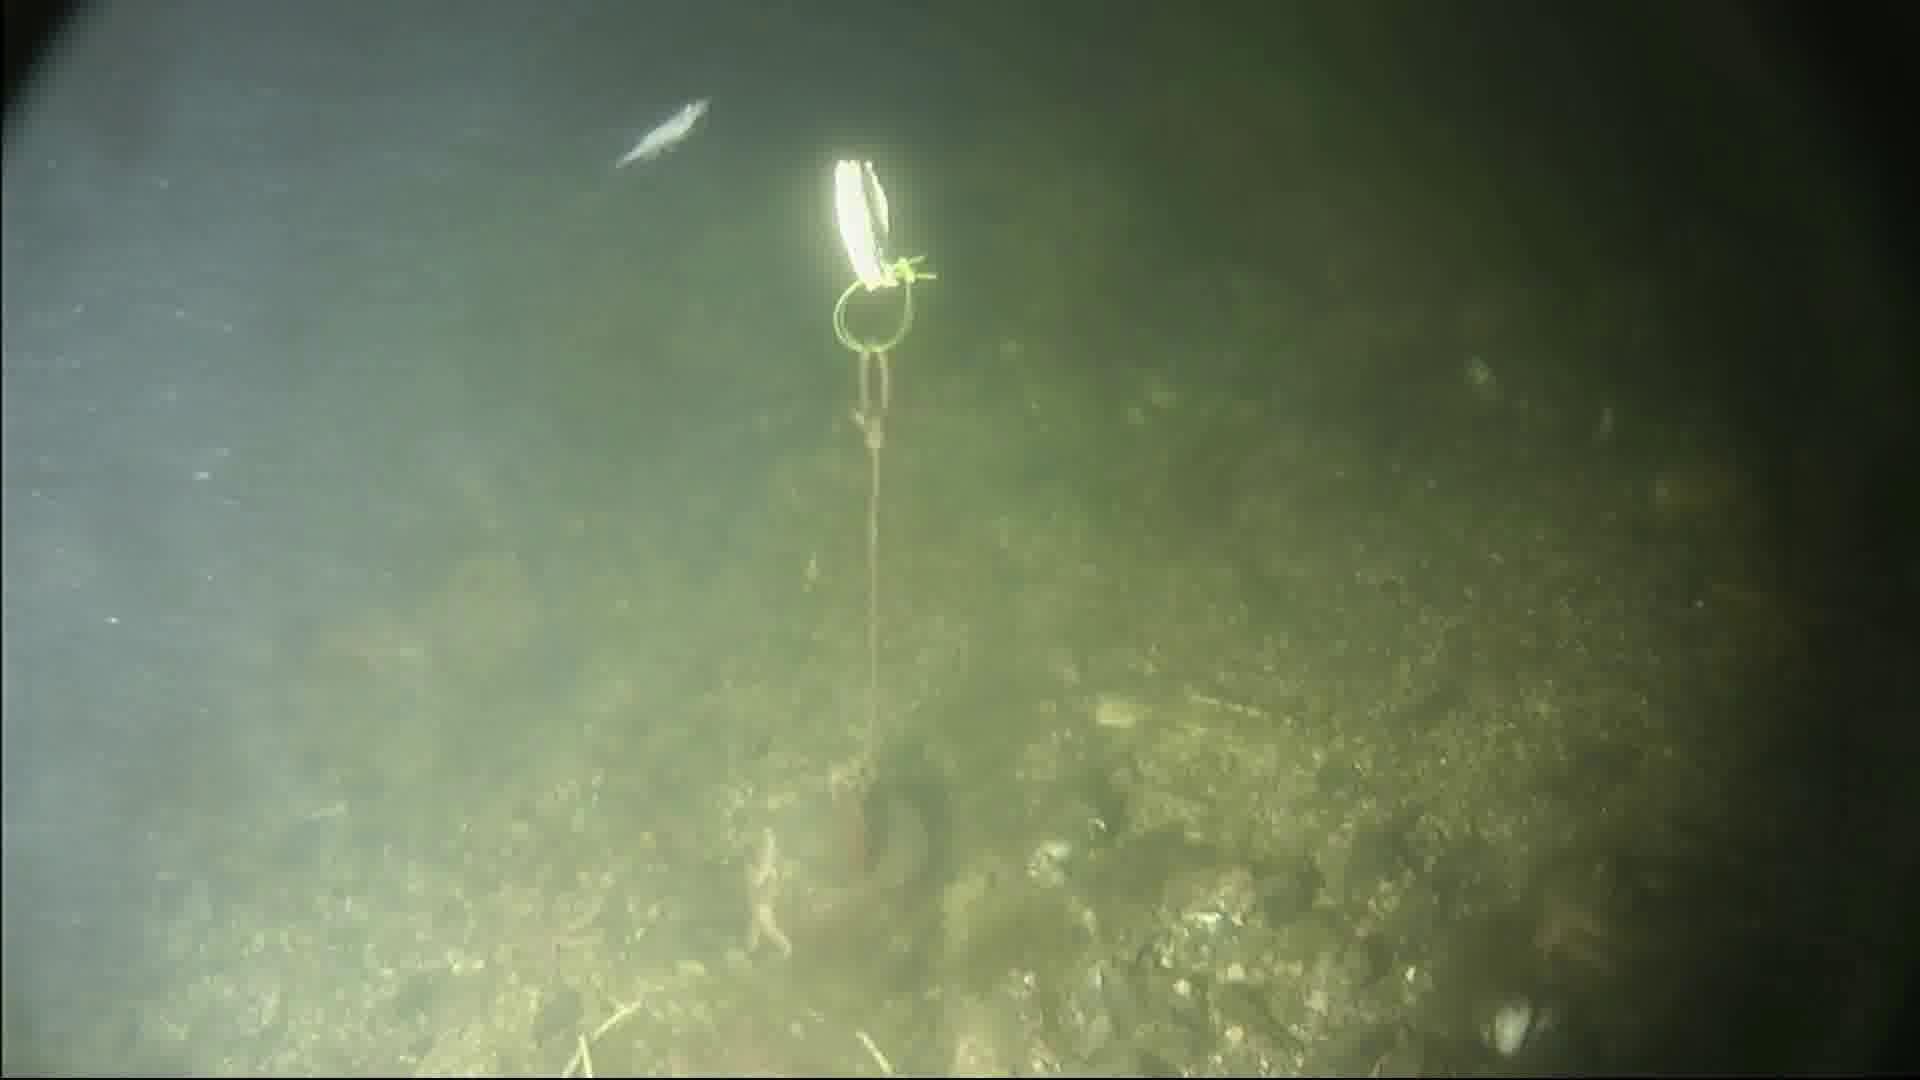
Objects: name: shrimp
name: starfish